All Men Are the Same (2016 film)

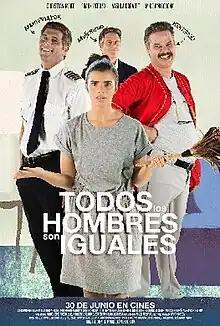
Theatrical release poster

All Men Are the Same (Spanish: Todos los hombres son iguales) is a 2016 Dominican comedy film directed by Manuel Gómez Pereira and written by Pereira, José Ramon Alama, Miguel Alcántara and Andrés Curbelo. It is a remake of the 1994 Spanish film of the same name and by the same director. Starring Frank Perozo, Christian Meier, Mike Amigorena and Nashla Bogaert.